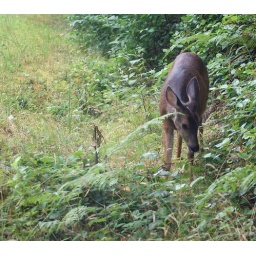
Deer in ditch through car window